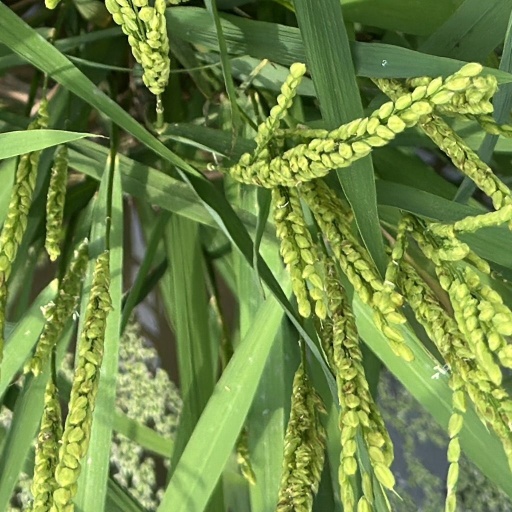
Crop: rice